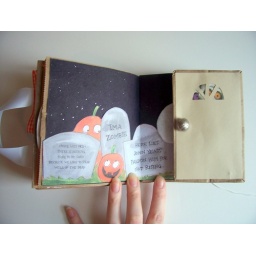
Page 21 and 22. A starry sky over the cemetary and a door with a fun surprise behind it.